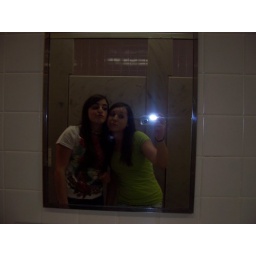
mirror pic in girls bathroom <33 = (